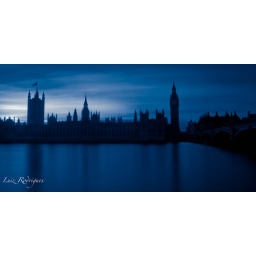
Infrared shot of the houses of parliament, post processed in Lightroom to get the blue feel.